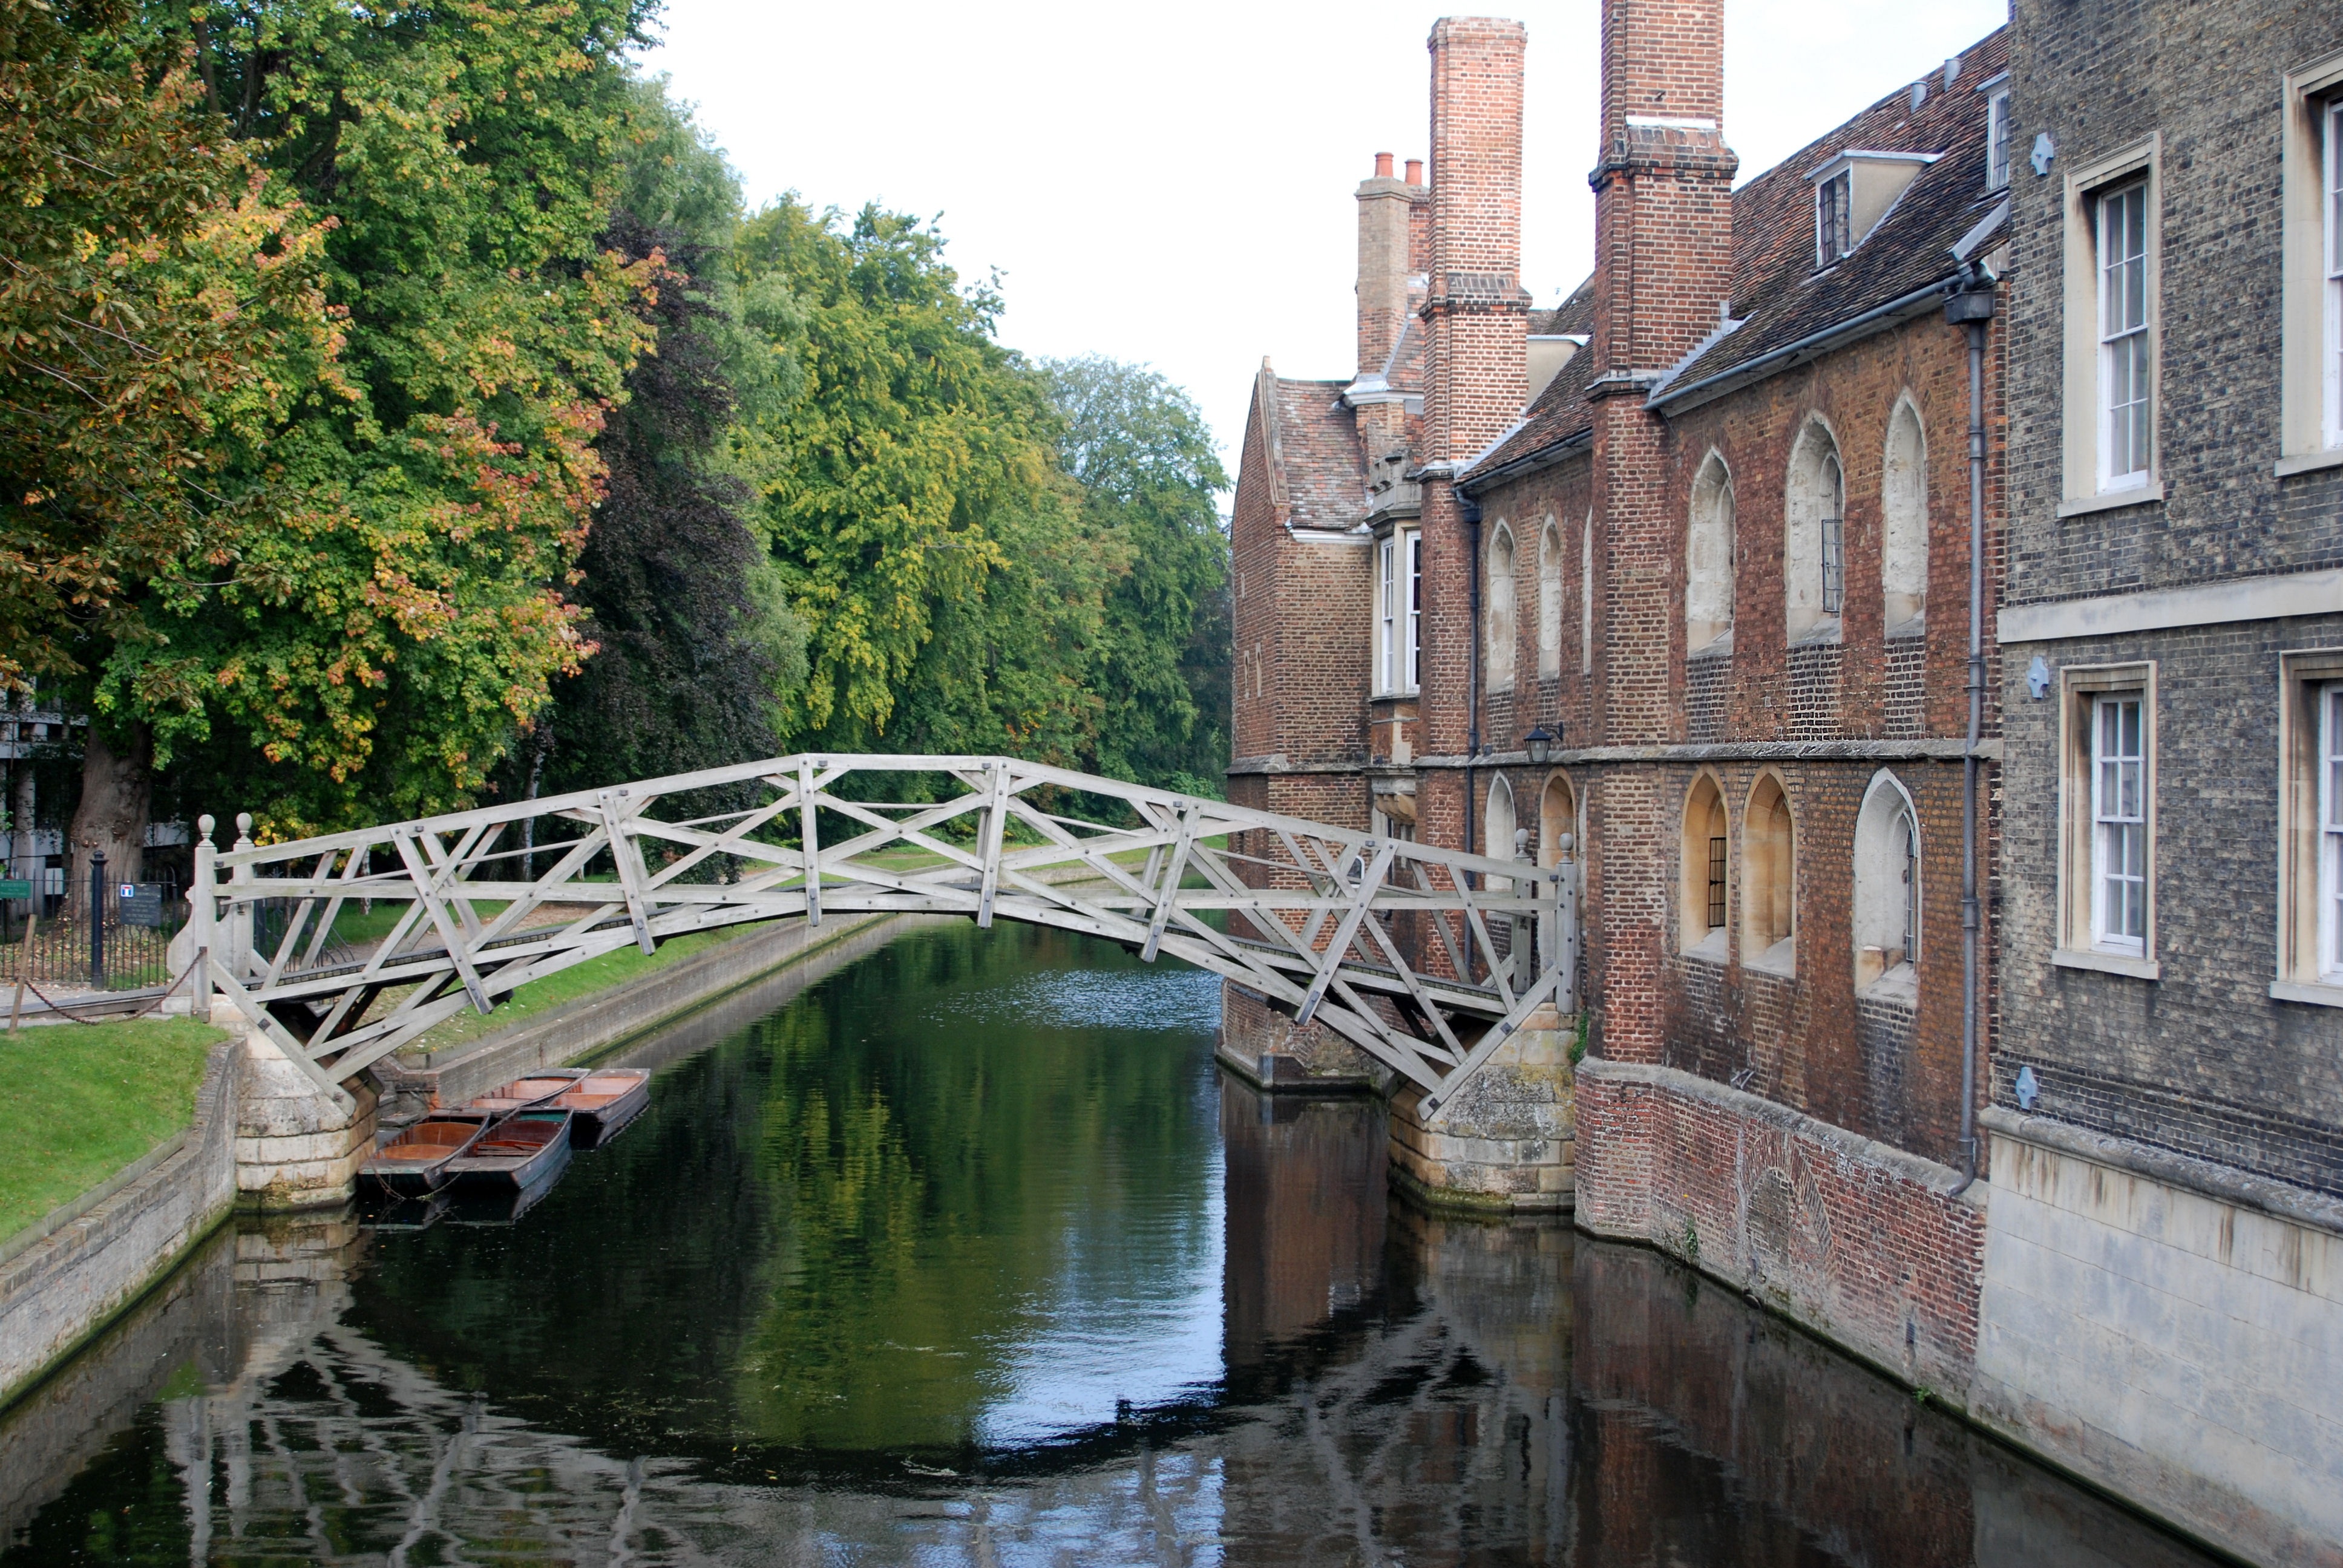
architecture, bridge, river, canal, historic, waterway, body of water, buildings, wooden, channel, landform, geographical feature